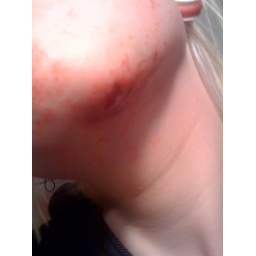
First bike ride in Boston with amazing black ice slippage!